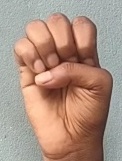
ASL sign: E